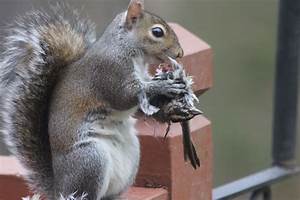
Label: squirrel